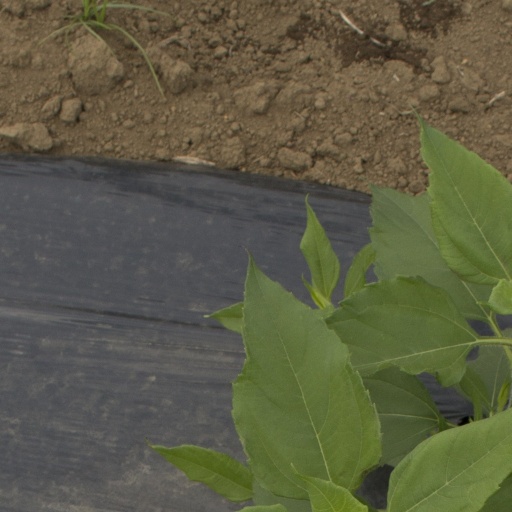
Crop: Jerusalem artichoke